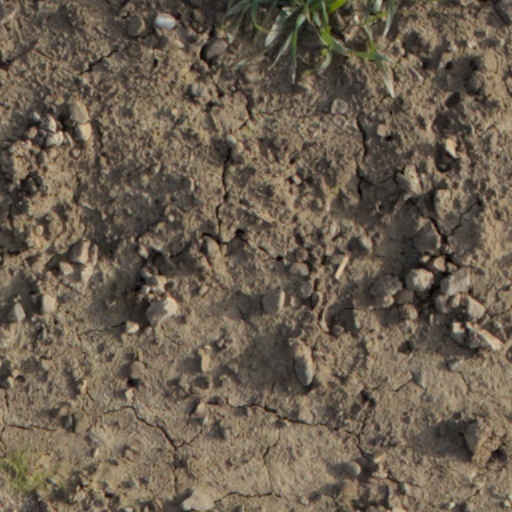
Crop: wheat